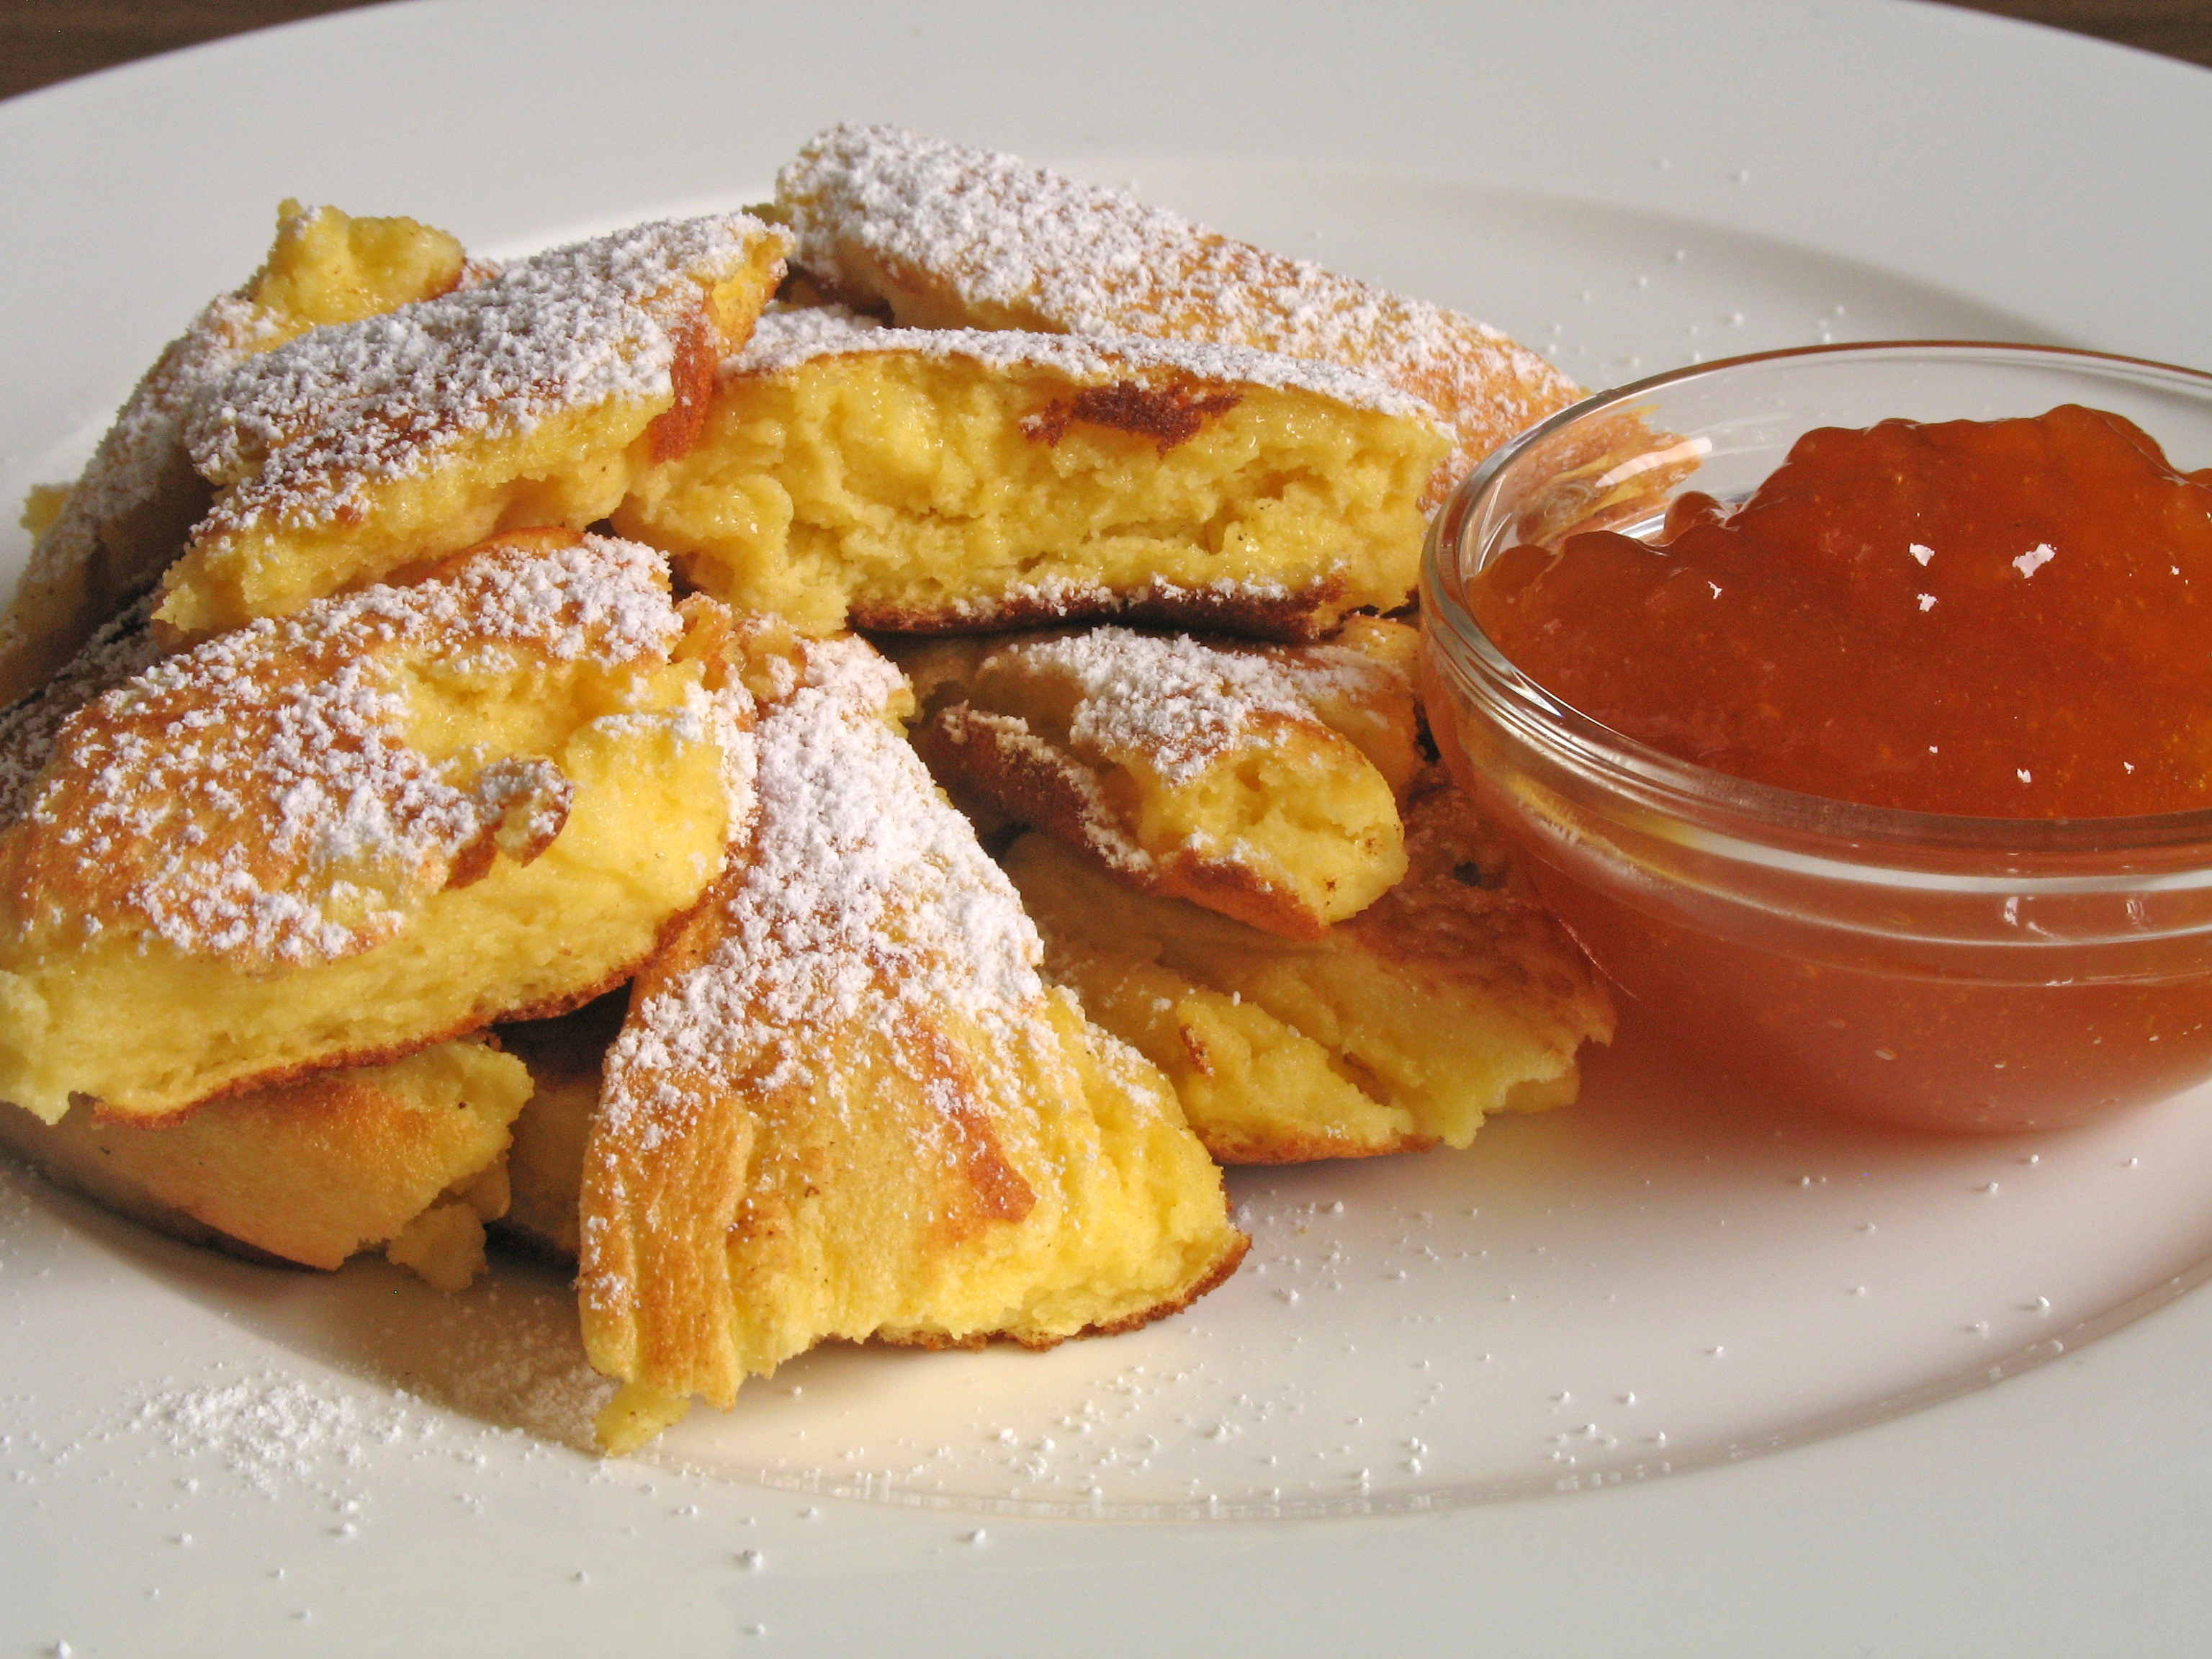
bread, dish, food, cuisine, powdered sugar, ingredient, baked goods, beignet, breakfast, Hojuela, kaiserschmarrn, brunch, produce, dessert, Sopaipilla, staple food, finger food, cuban pastry, pastry, meal, zeppole, full breakfast, fried food, Sfogliatelle, danish pastry